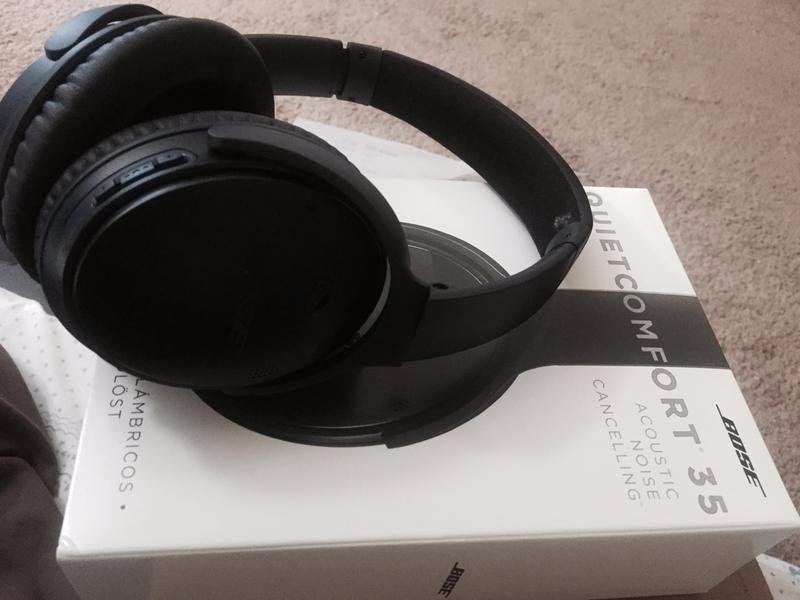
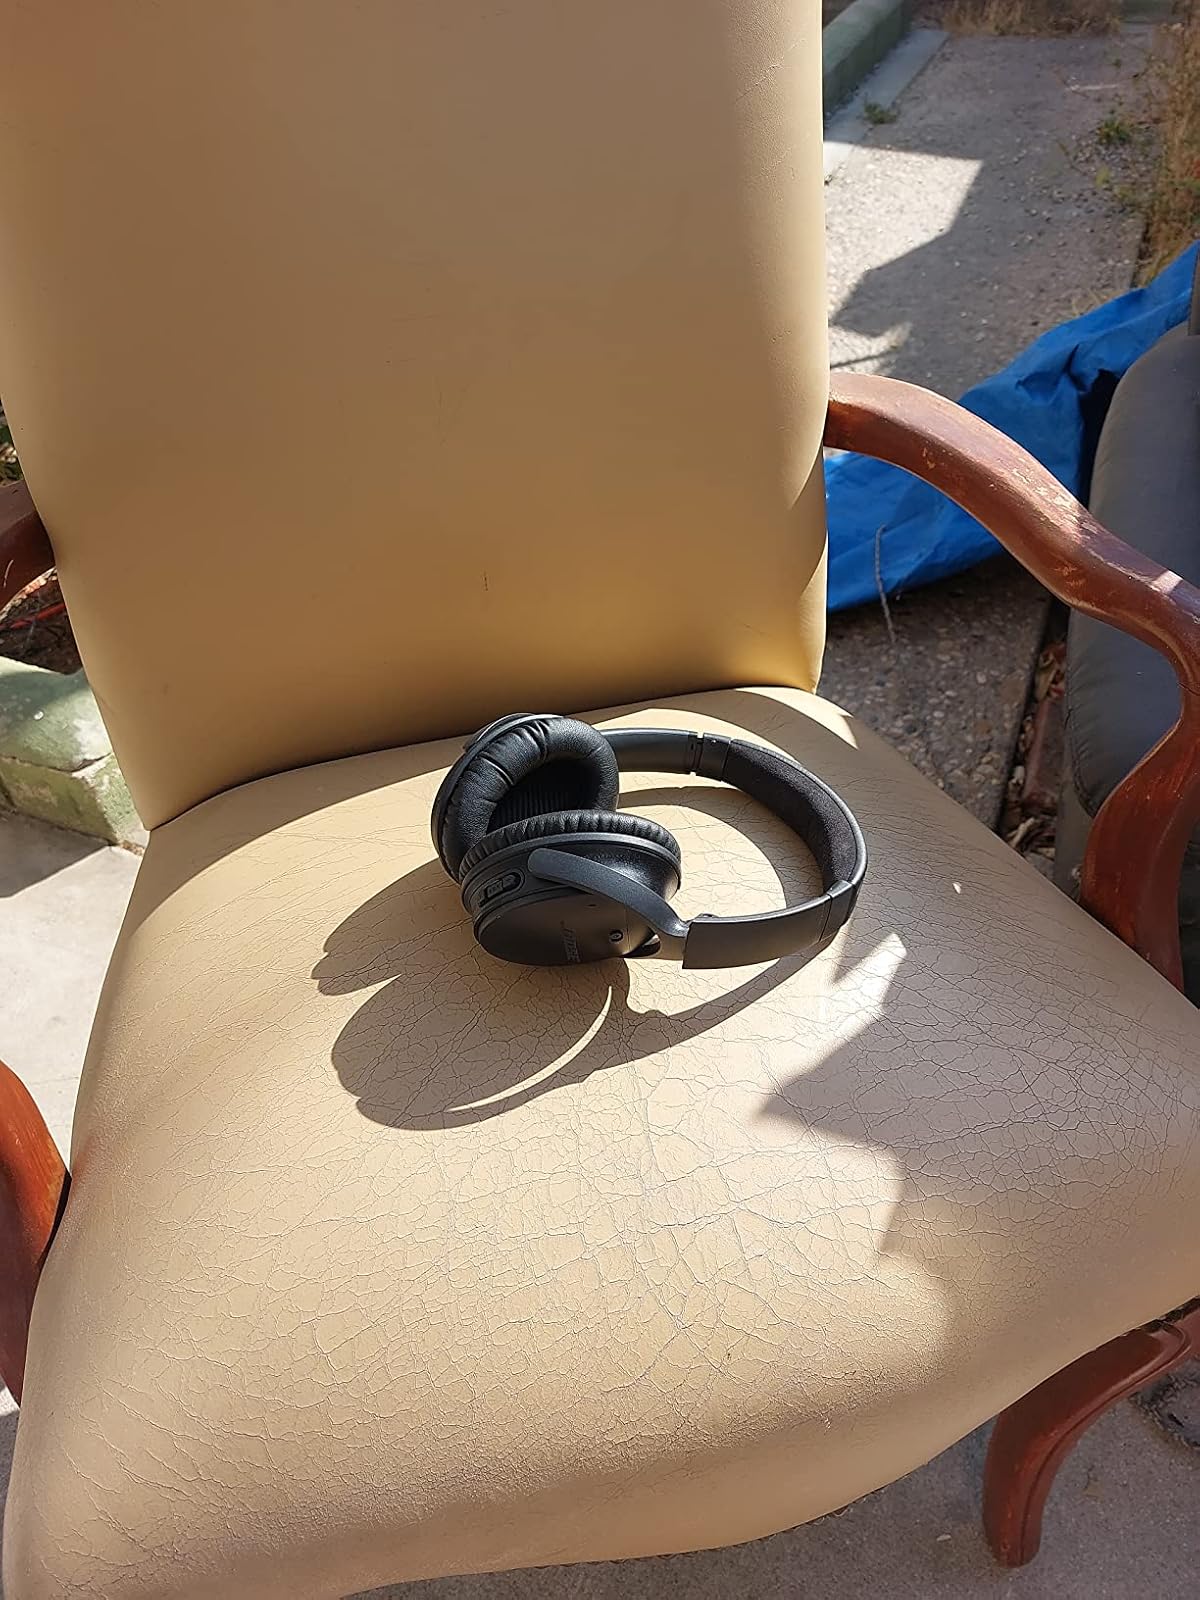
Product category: headphones
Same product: yes